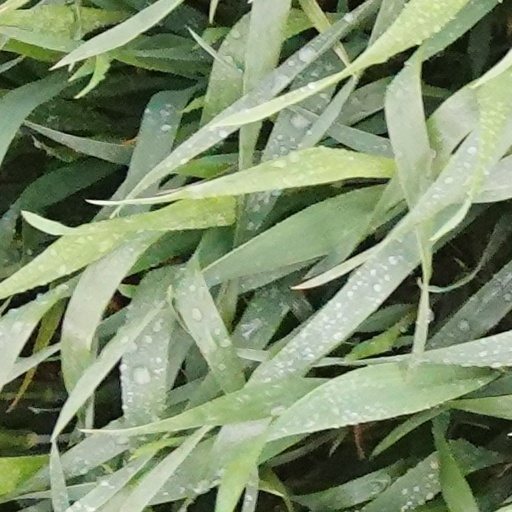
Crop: wheat